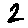
Label: 2